Our Lady of Pellevoisin

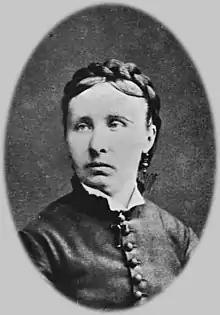
Estelle Faguette

Faguette composed a letter to the Blessed Virgin Mary in which she asked for a cure. The letter was laid at the feet of a statue of the Virgin in Montbel, the summer chateau of the Rochefoucaulds, about from Pellevoisin.